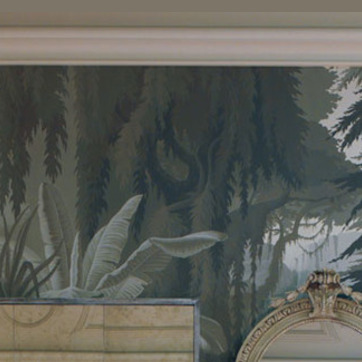
Material: wallpaper